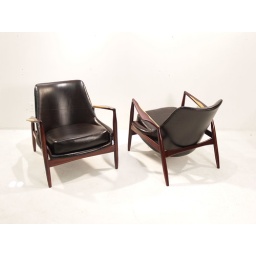
Solid rosewood reproductions of the Salen chair by Ib Kofod-Larsen. Made with sustainably harvested rosewood and upholstered in black leather.